Gwladys ferch Dafydd Gam

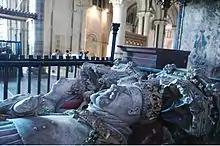
Monument to King Henry IV of England and his queen, Joan of Navarre, in Canterbury Cathedral, Kent. Gwladys served as a Maid-of-Honour to both of Henry's wives

Gwladys's father, Dafydd, was a gentleman of considerable property and a celebrated military figure, descended from the native Welsh rulers of Brycheiniog. He was a prominent opponent of Owain Glyndŵr. Accounts of her mother are unclear. According to Prichard, Dafydd married Gwenllian, daughter of wealthy gentleman Gwilym ab Howel and grew up on an estate named "Petyn Gwyn" near the town of Brecon, in the parish of Garthbrengy, The Oxford Dictionary of National Biography more recently reports that some genealogists claim Dafydd's wife to have been Gwladys, daughter of Gwilym ap Hywel Crach. (1374–6).